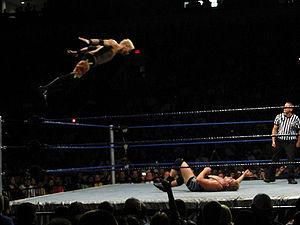
Christian executant un Diving headbutt."
William Jason Reso, plus connu sous le nom de Christian, est un catcheur canadien.